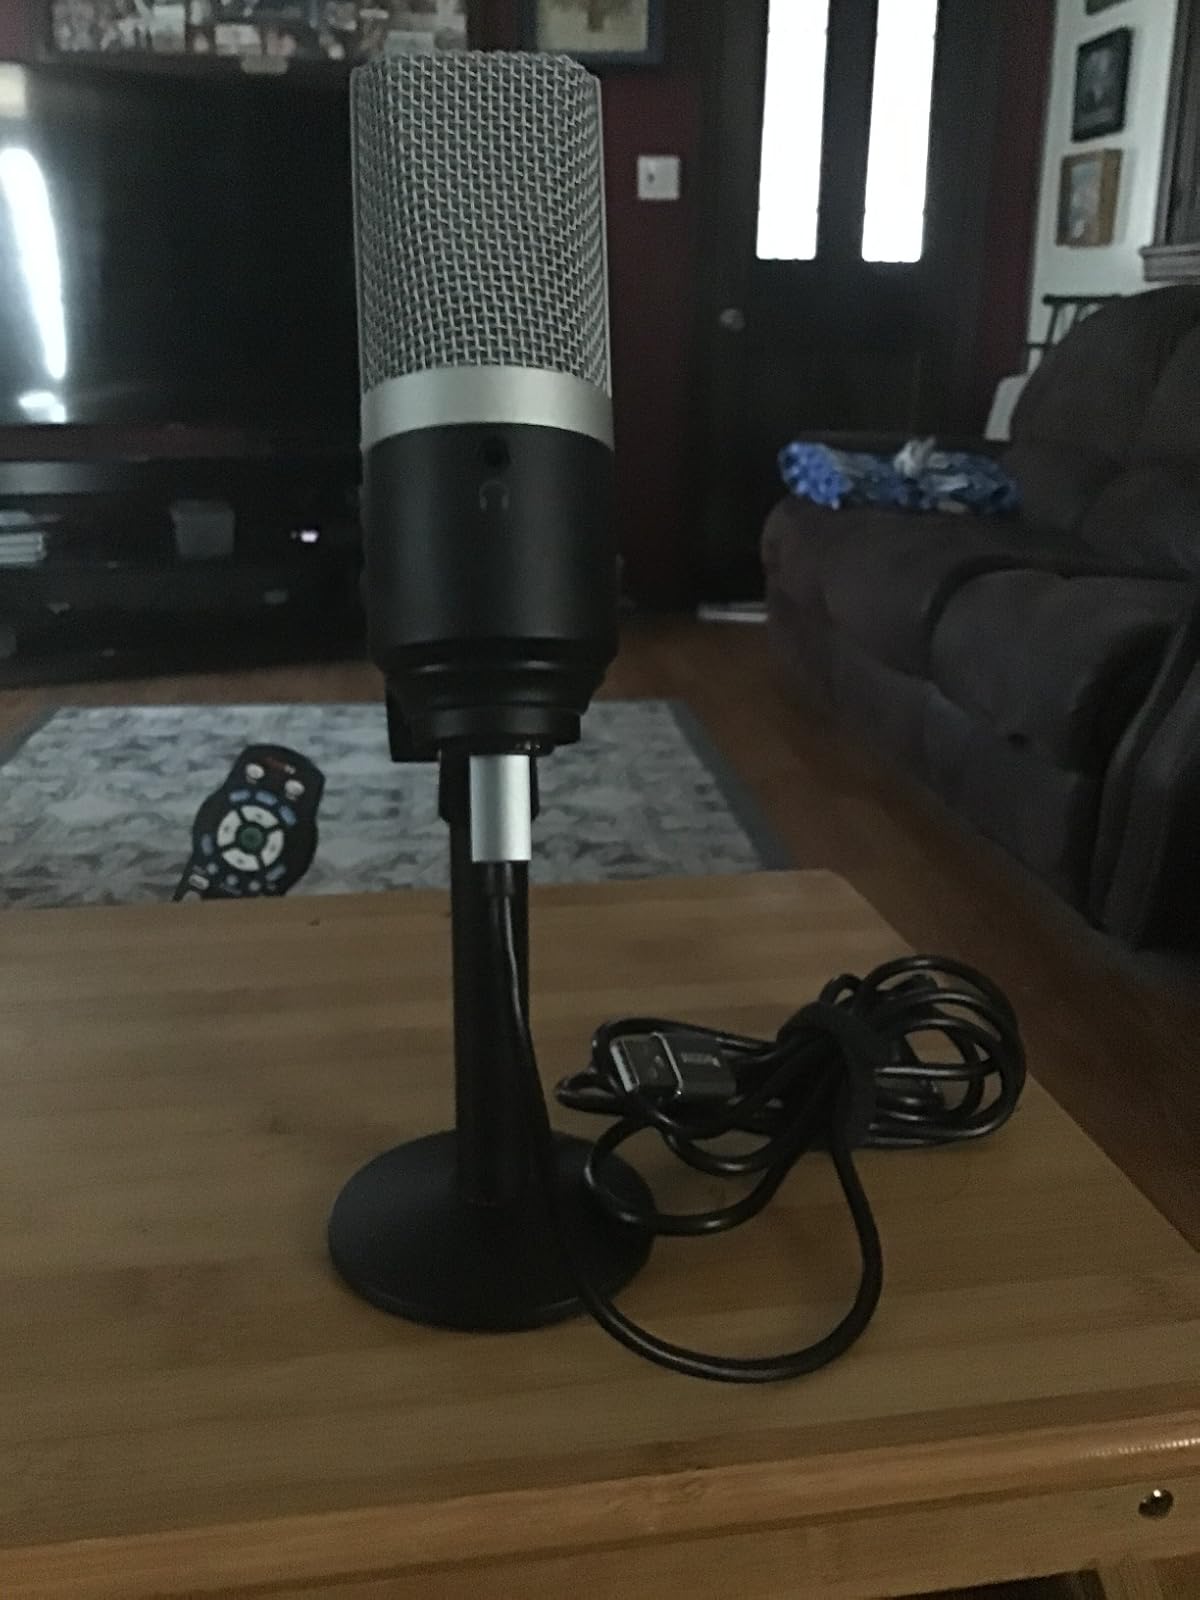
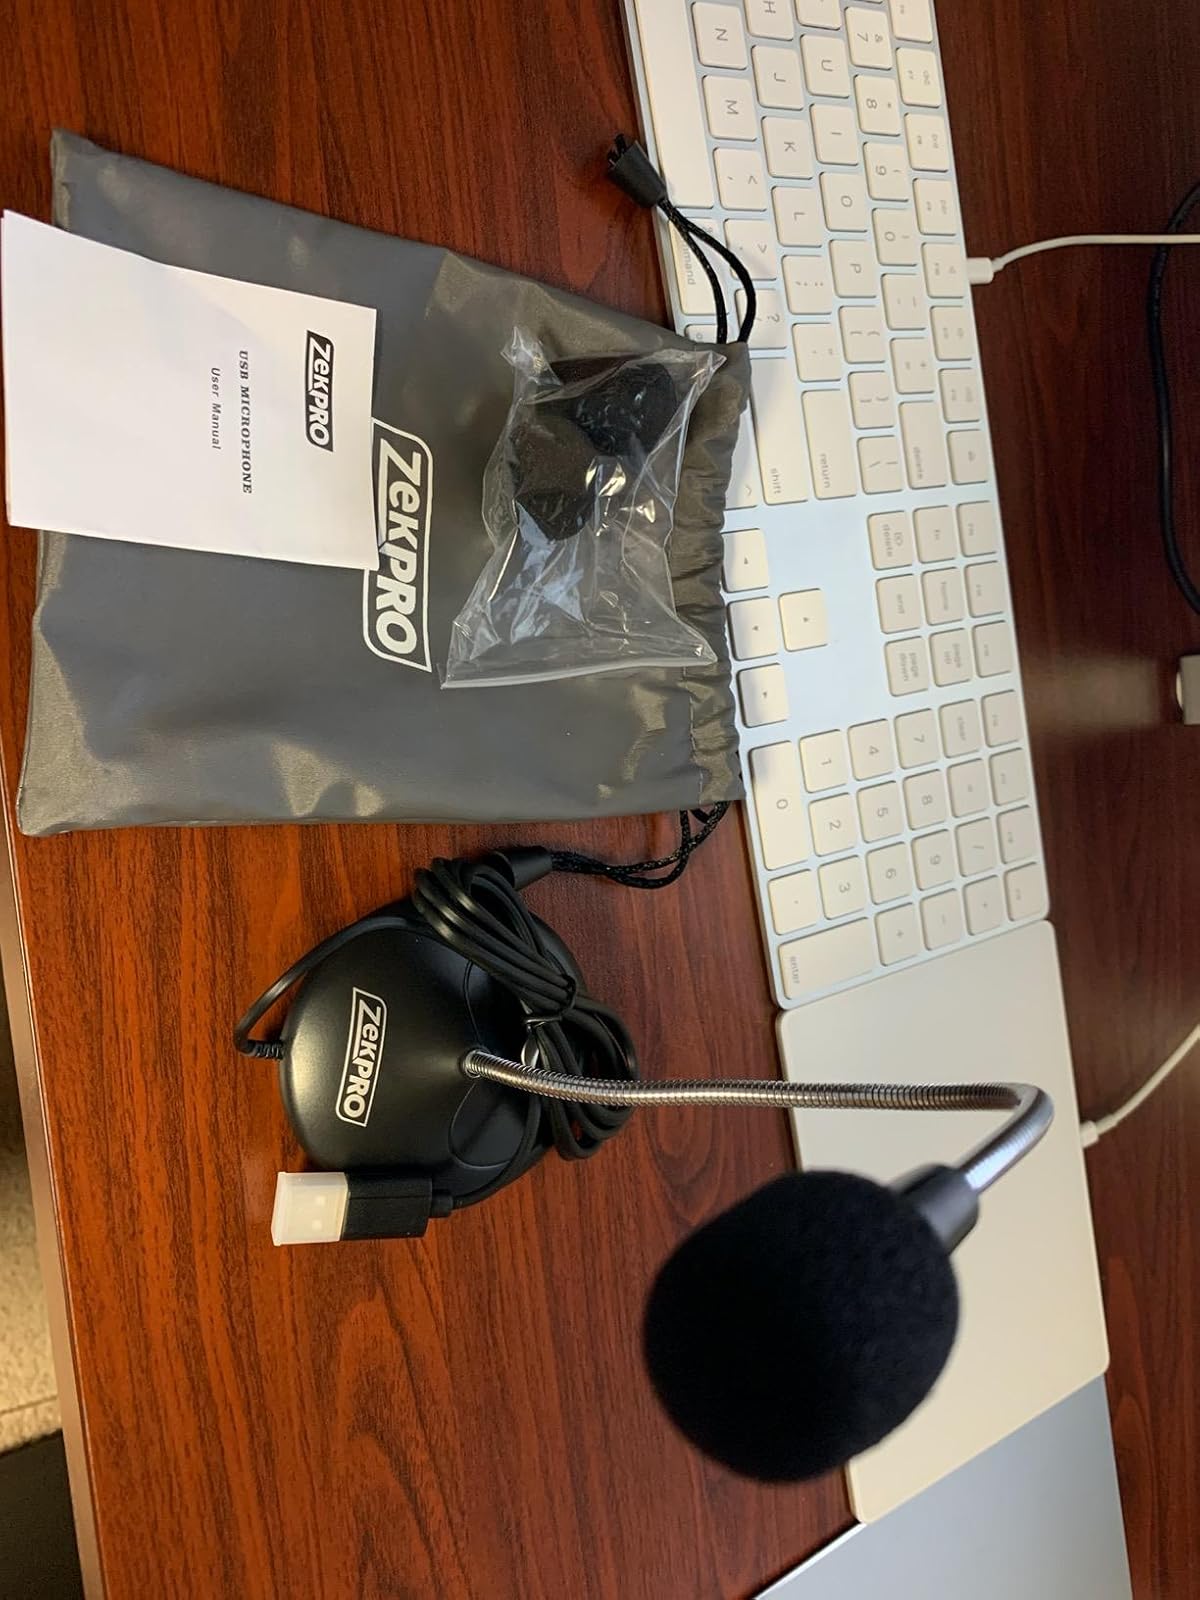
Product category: microphone
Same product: no